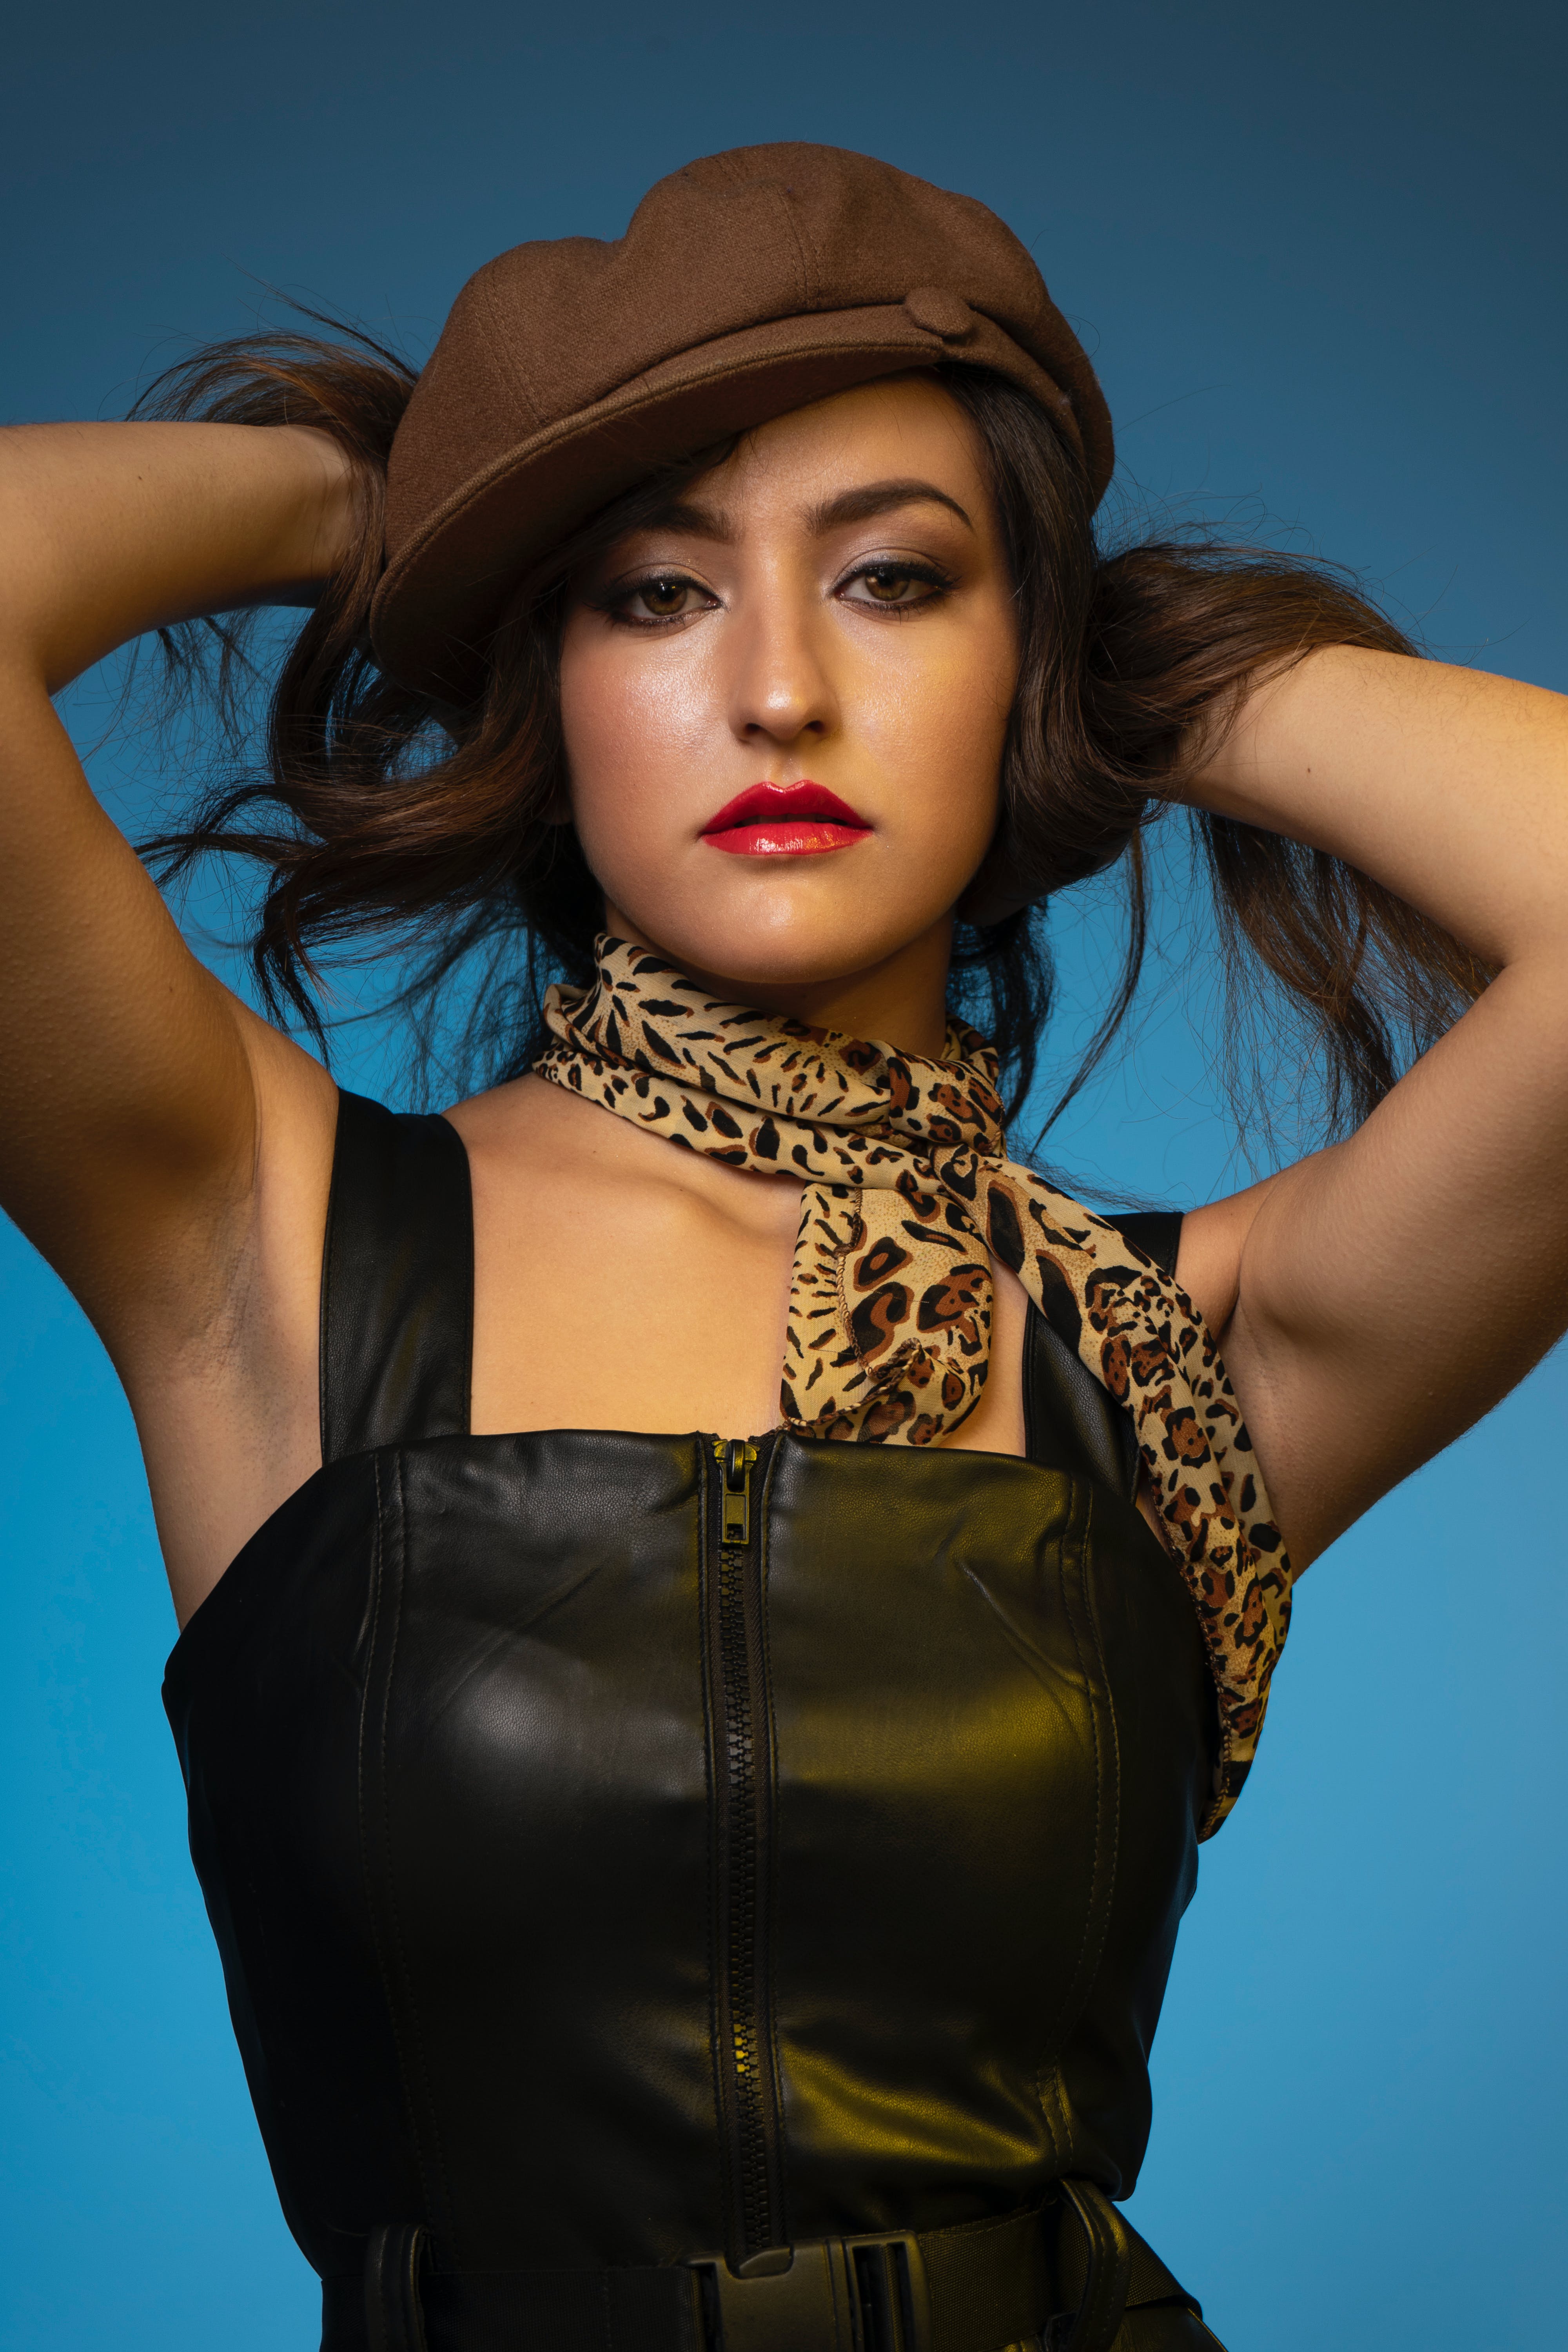
woman, joint, lip, shoulder, lipstick, eyelash, flash photography, neck, hat, waist, makeover, headgear, fashion design, thigh, fashion model, black hair, sun hat, long hair, electric blue, jewellery, body jewelry, day dress, blond, human leg, eye liner, event, brown hair, fashion accessory, chest, cocktail dress, earrings, formal wear, art model, necklace, abdomen, portrait photography, photo shoot, model